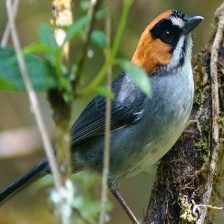
Species: SMITHS LONGSPUR
Scientific name: CALCARIUS PICTUS